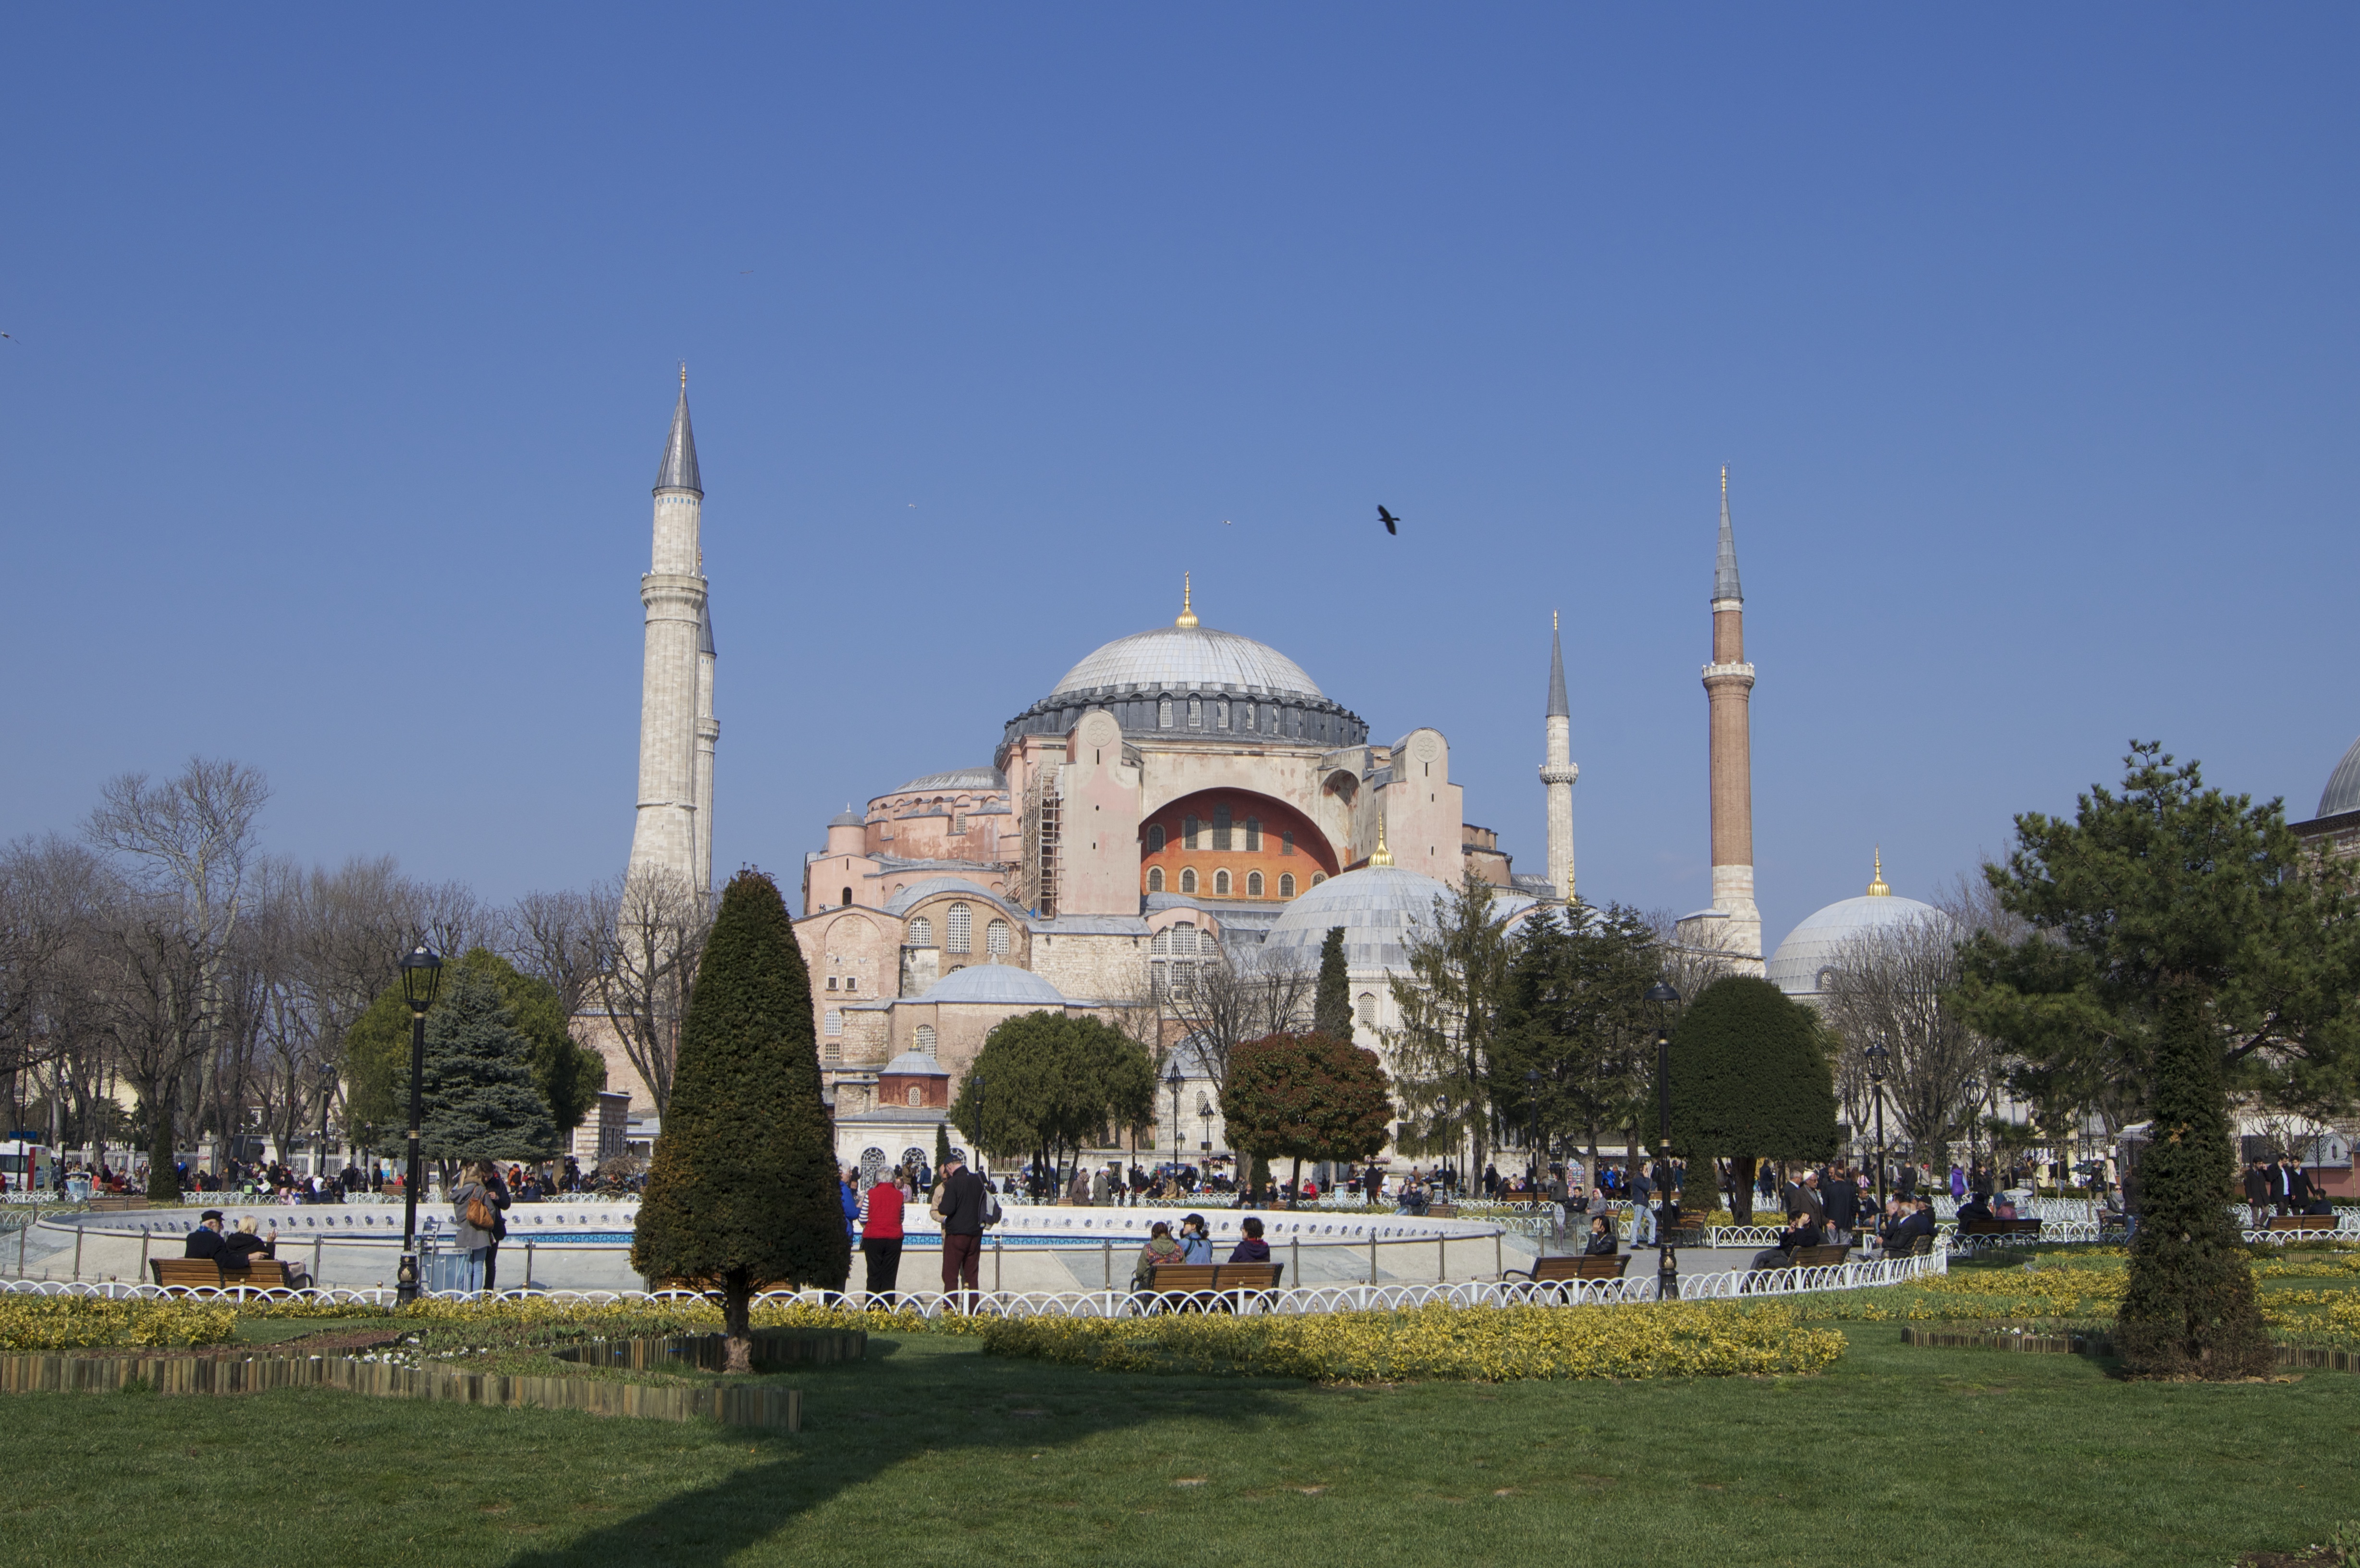
architecture, building, old, monument, landmark, place of worship, pray, religious, memorial, arches, turkey, mosque, culture, islam, arabic, muslim, quran, muslims